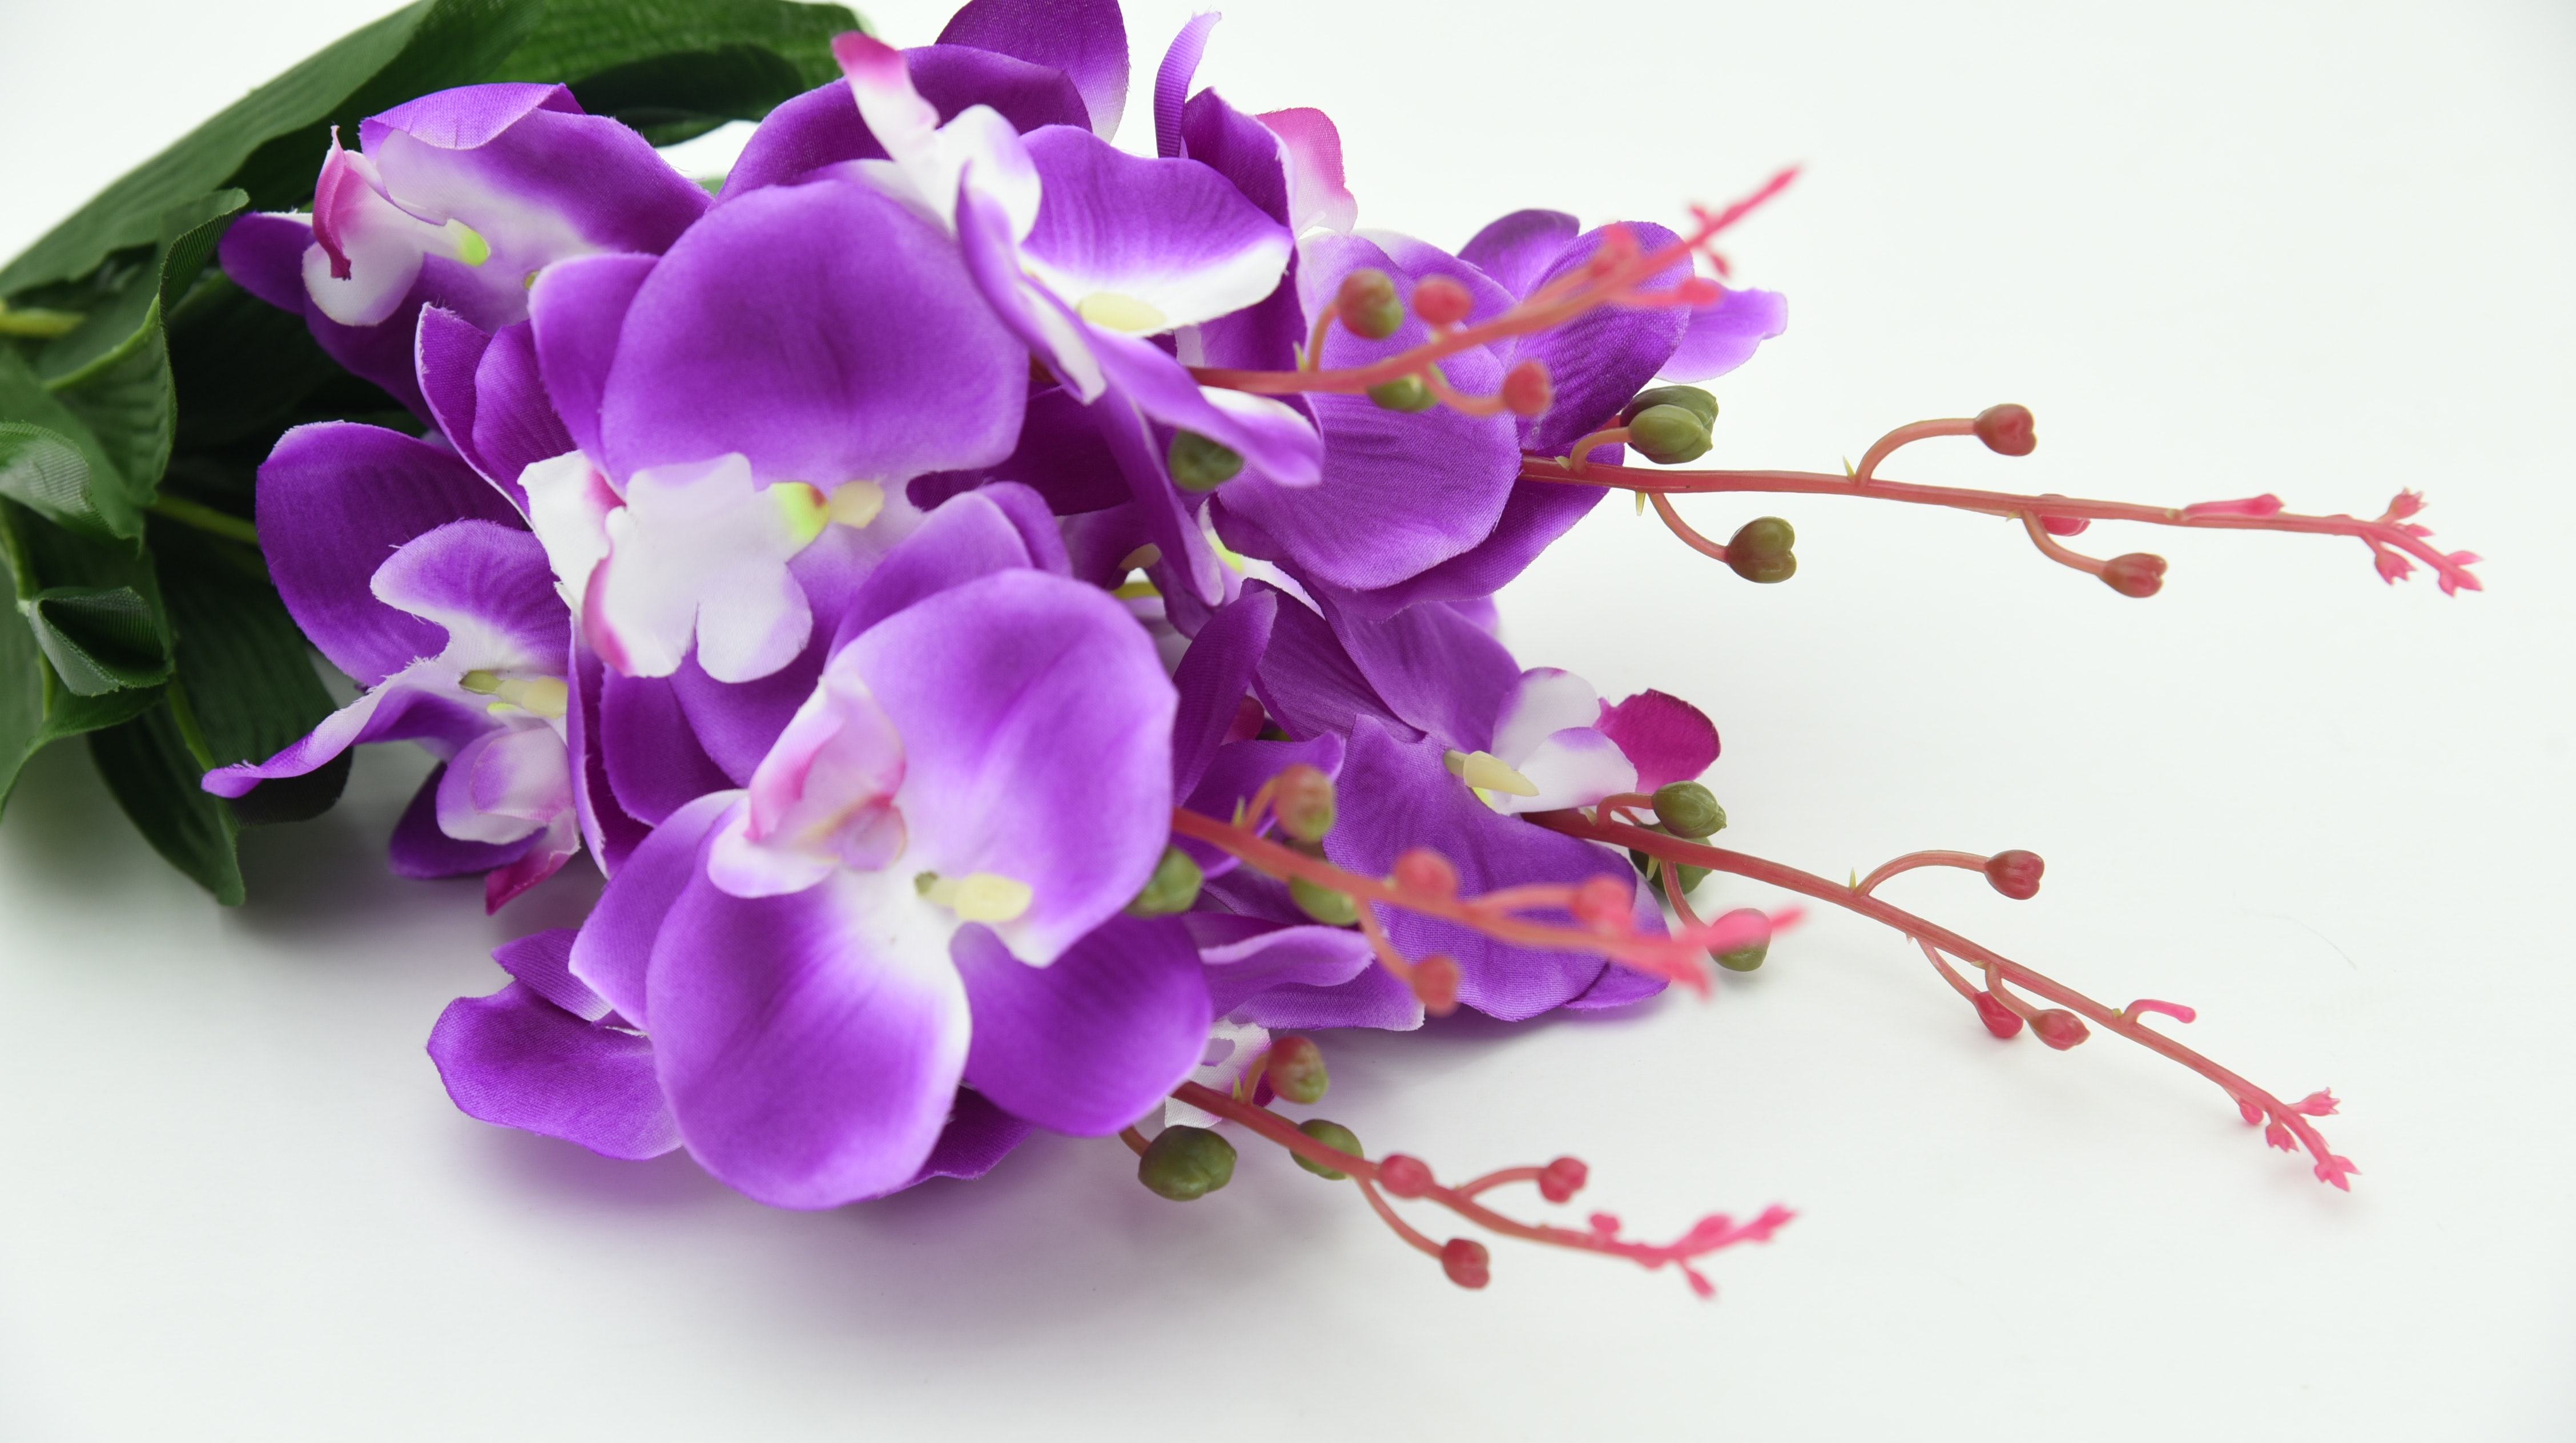
flower, violet, purple, petal, lilac, plant, artificial flower, cut flowers, flowering plant, bouquet, sweet pea, violet family, moth orchid, viola